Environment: lab
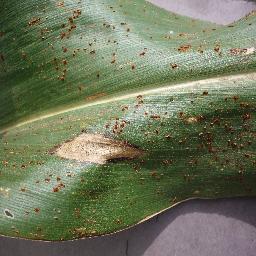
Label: northern_corn_leaf_blight